Screen-printed electrodes

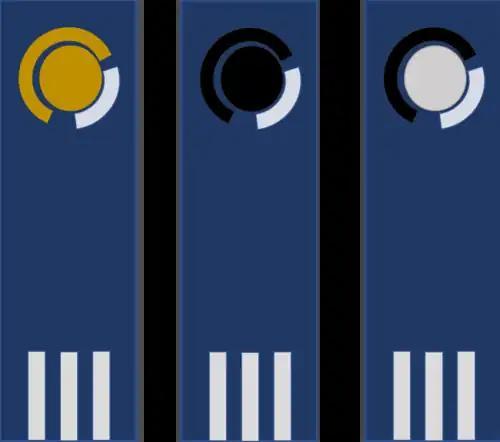
Screen printed electrodes with gold, carbon and silver ink respectively

Screen-printed electrodes offer several advantages such as low cost, flexibility of their design, great reproducibility of the process and of the electrodes obtained, the possibility of manufacturing them with different materials and the wide capacity of modification of the work surface. Another advantage is the possibility of connection to a portable instrumentation allowing the in-situ determination of specific analytes. In addition, screen-printed electrodes avoid tedious cleaning processes.